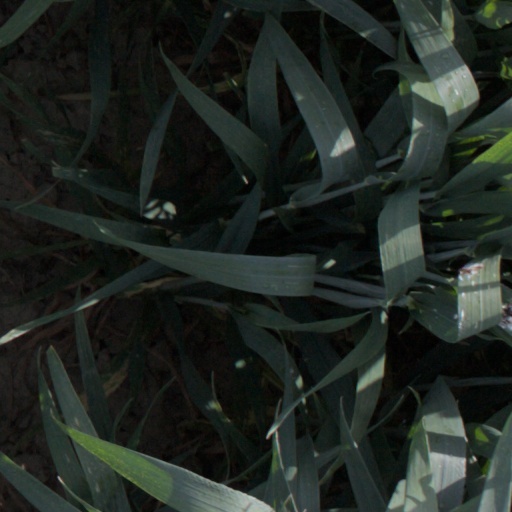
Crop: wheat